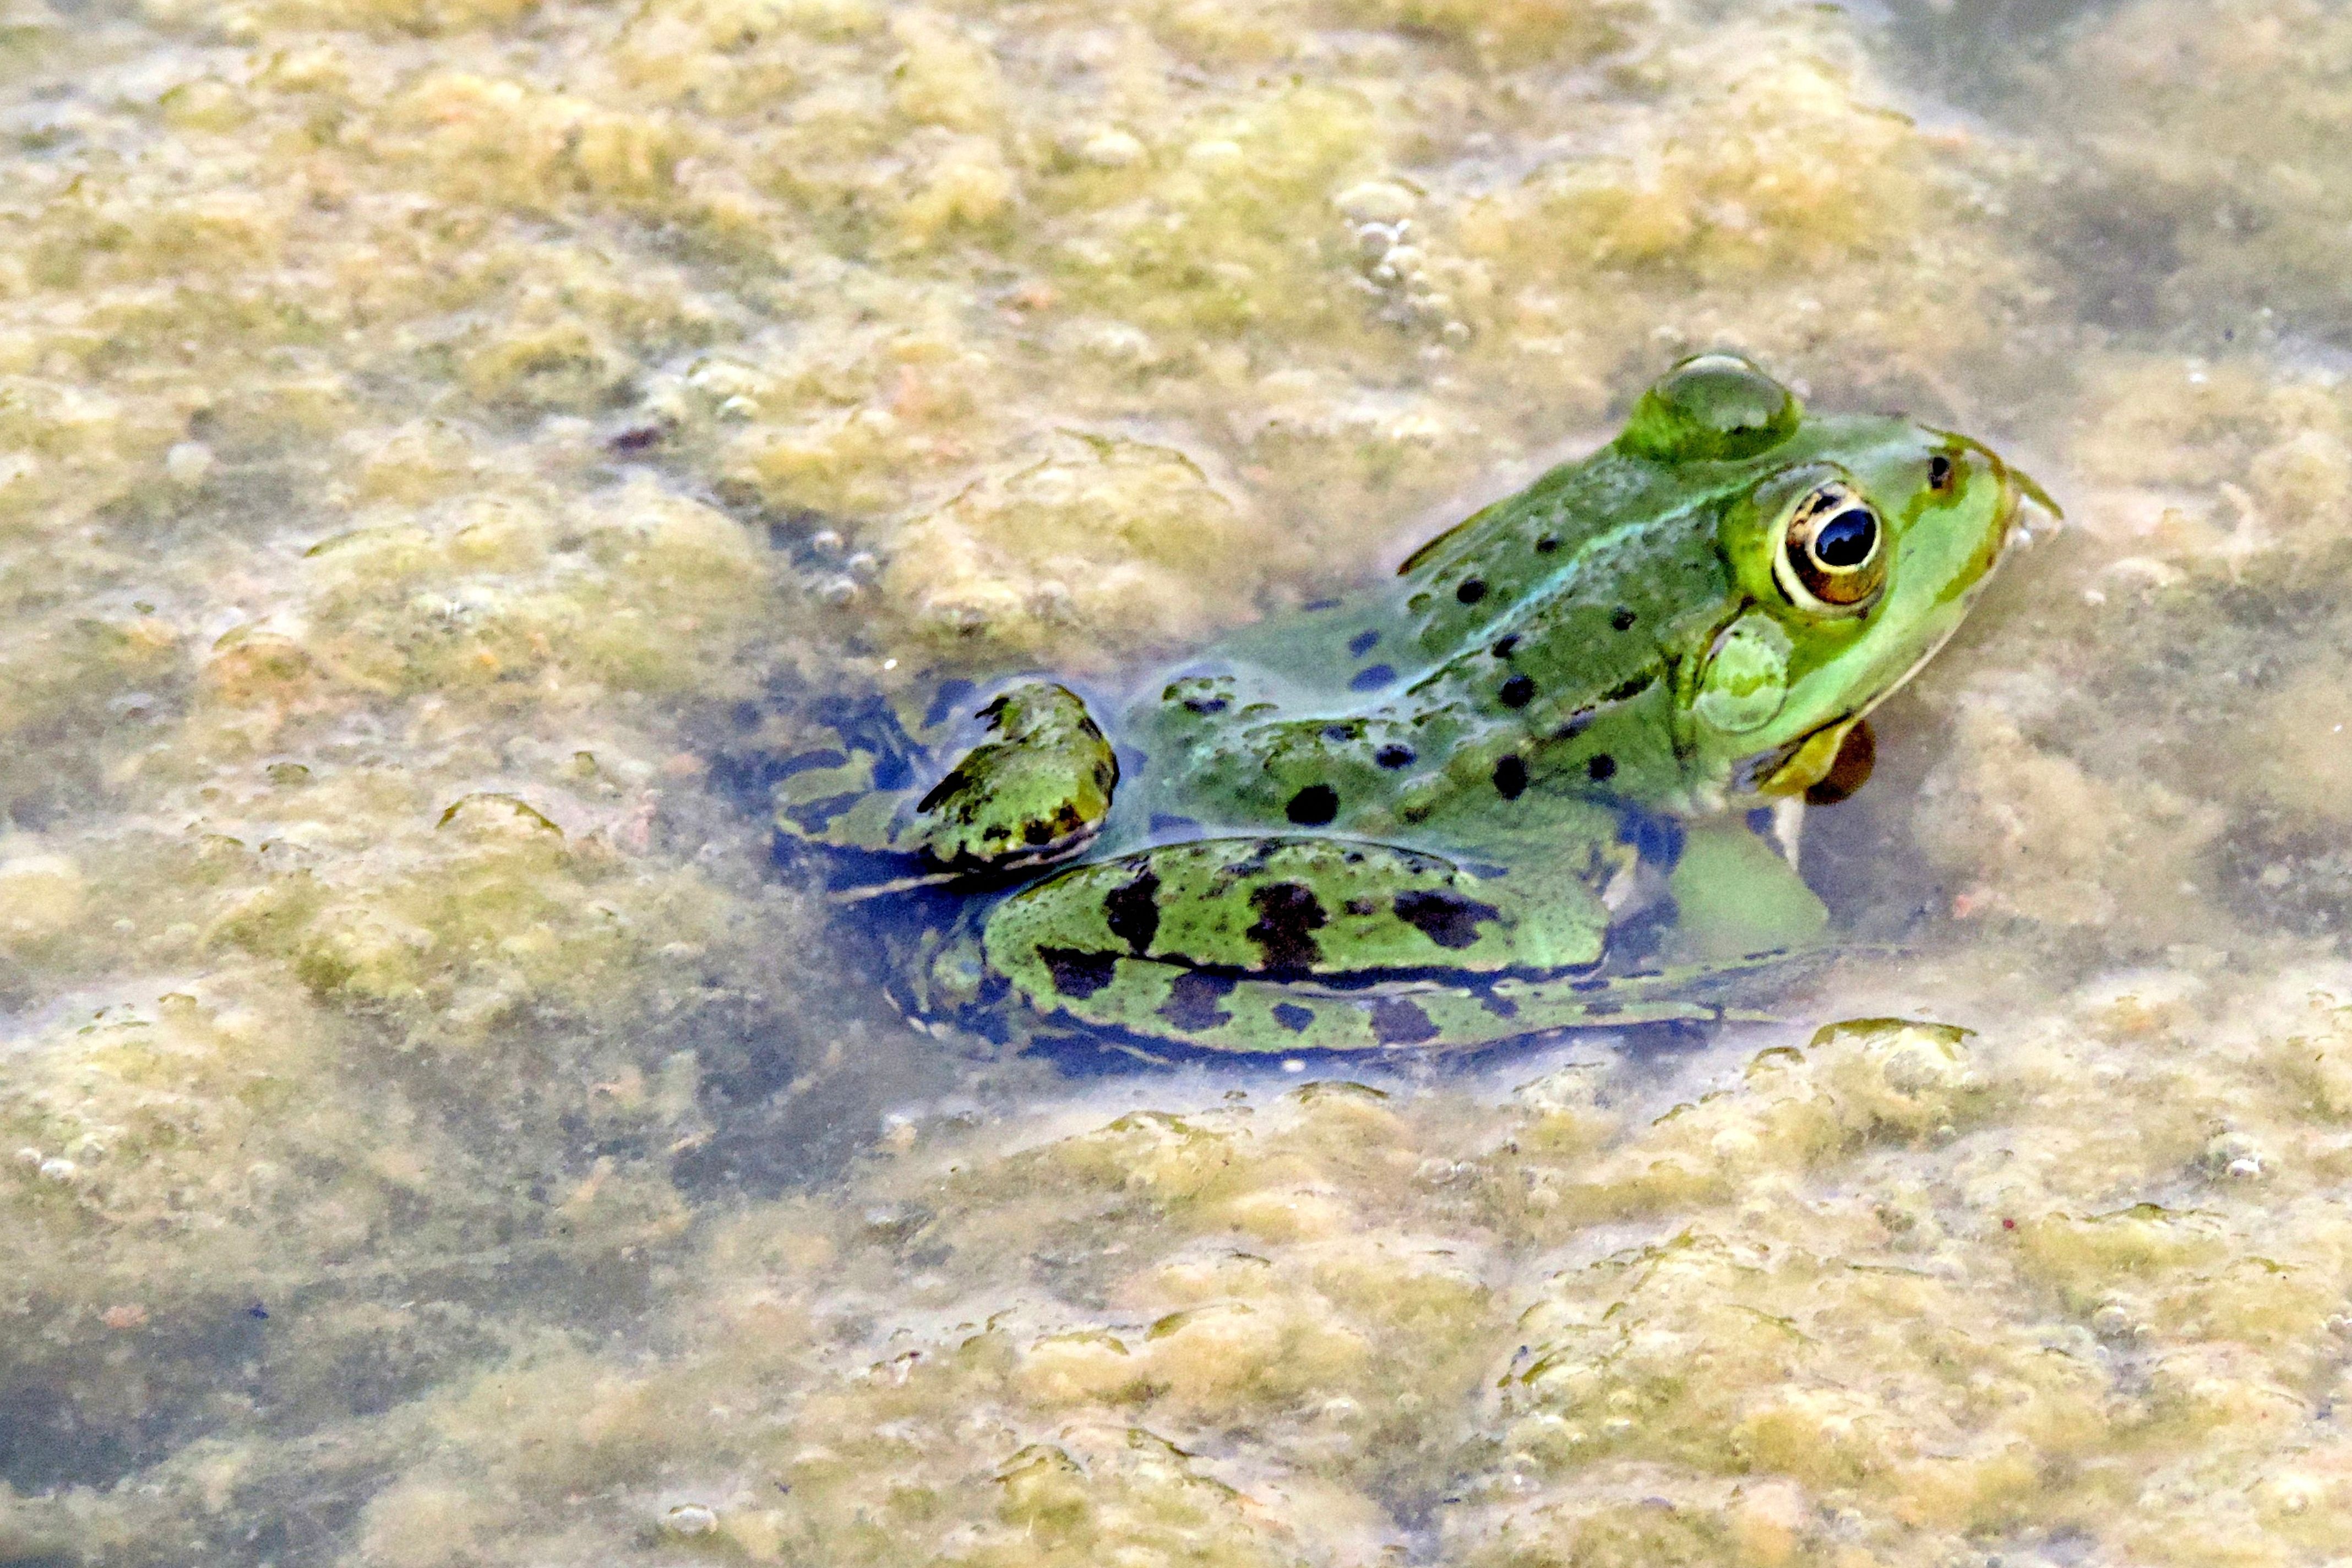
water, pond, wildlife, green, biology, frog, amphibian, fauna, vertebrate, green frog, bullfrog, ranidae, marine biology, salamandridae